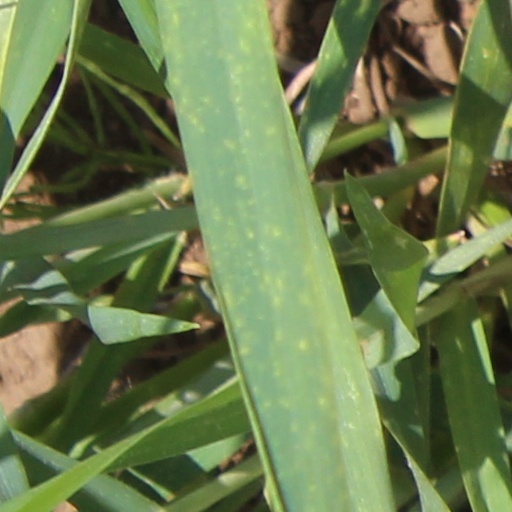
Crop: wheat